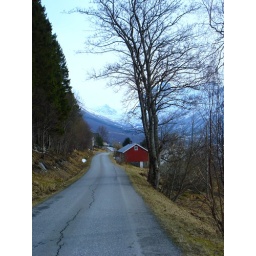
mountain road in Hundeidvik